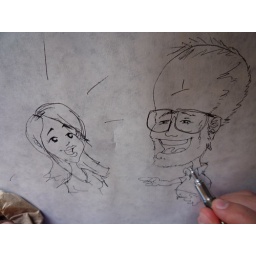
he drew it on the paper table cloth. hope its on their wall by now :))